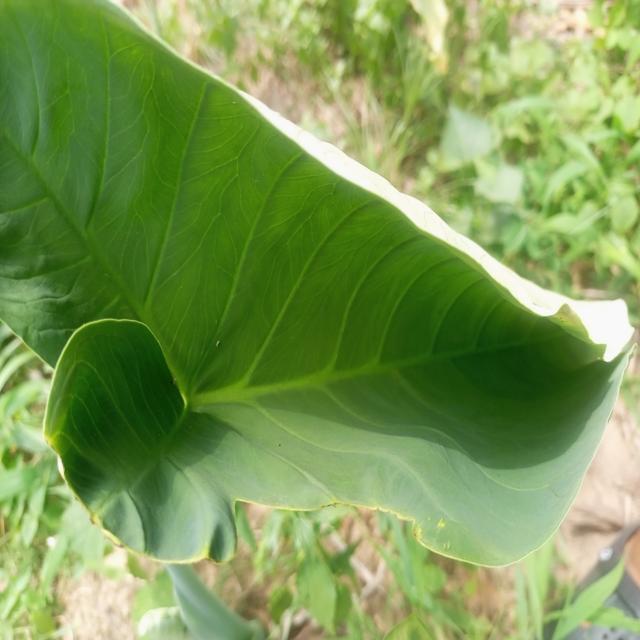
Label: Healthy